Traffic enforcement camera

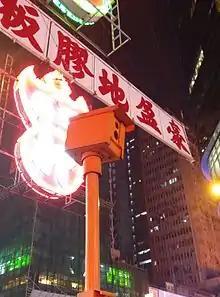
A speed camera in Mong Kok, Hong Kong

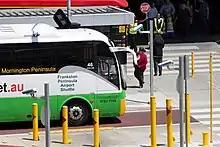
Melbourne Airport was the first Australian Airport to use ANPR technology to charge buses for access to bus pick up lanes.

A traffic enforcement camera (also a red light camera, speed camera, road safety camera, bus lane camera, depending on use) is a camera which may be mounted beside or over a road or installed in an enforcement vehicle to detect motoring offenses, including speeding, vehicles going through a red traffic light, vehicles going through a toll booth without paying, unauthorized use of a bus lane, or for recording vehicles inside a congestion charge area. It may be linked to an automated ticketing system.